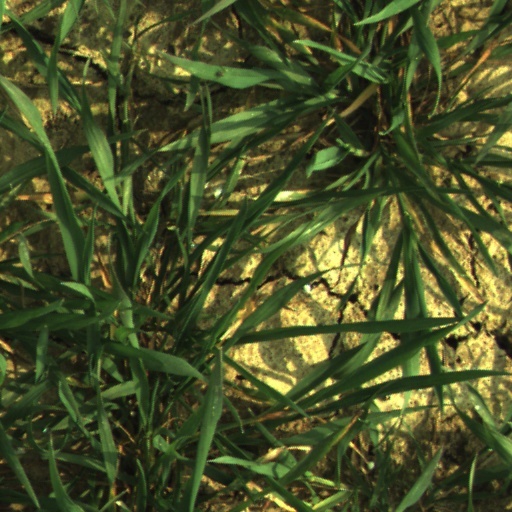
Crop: wheat